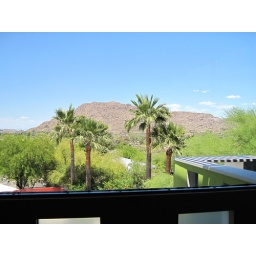
Looking out the window from our table in the restaurant